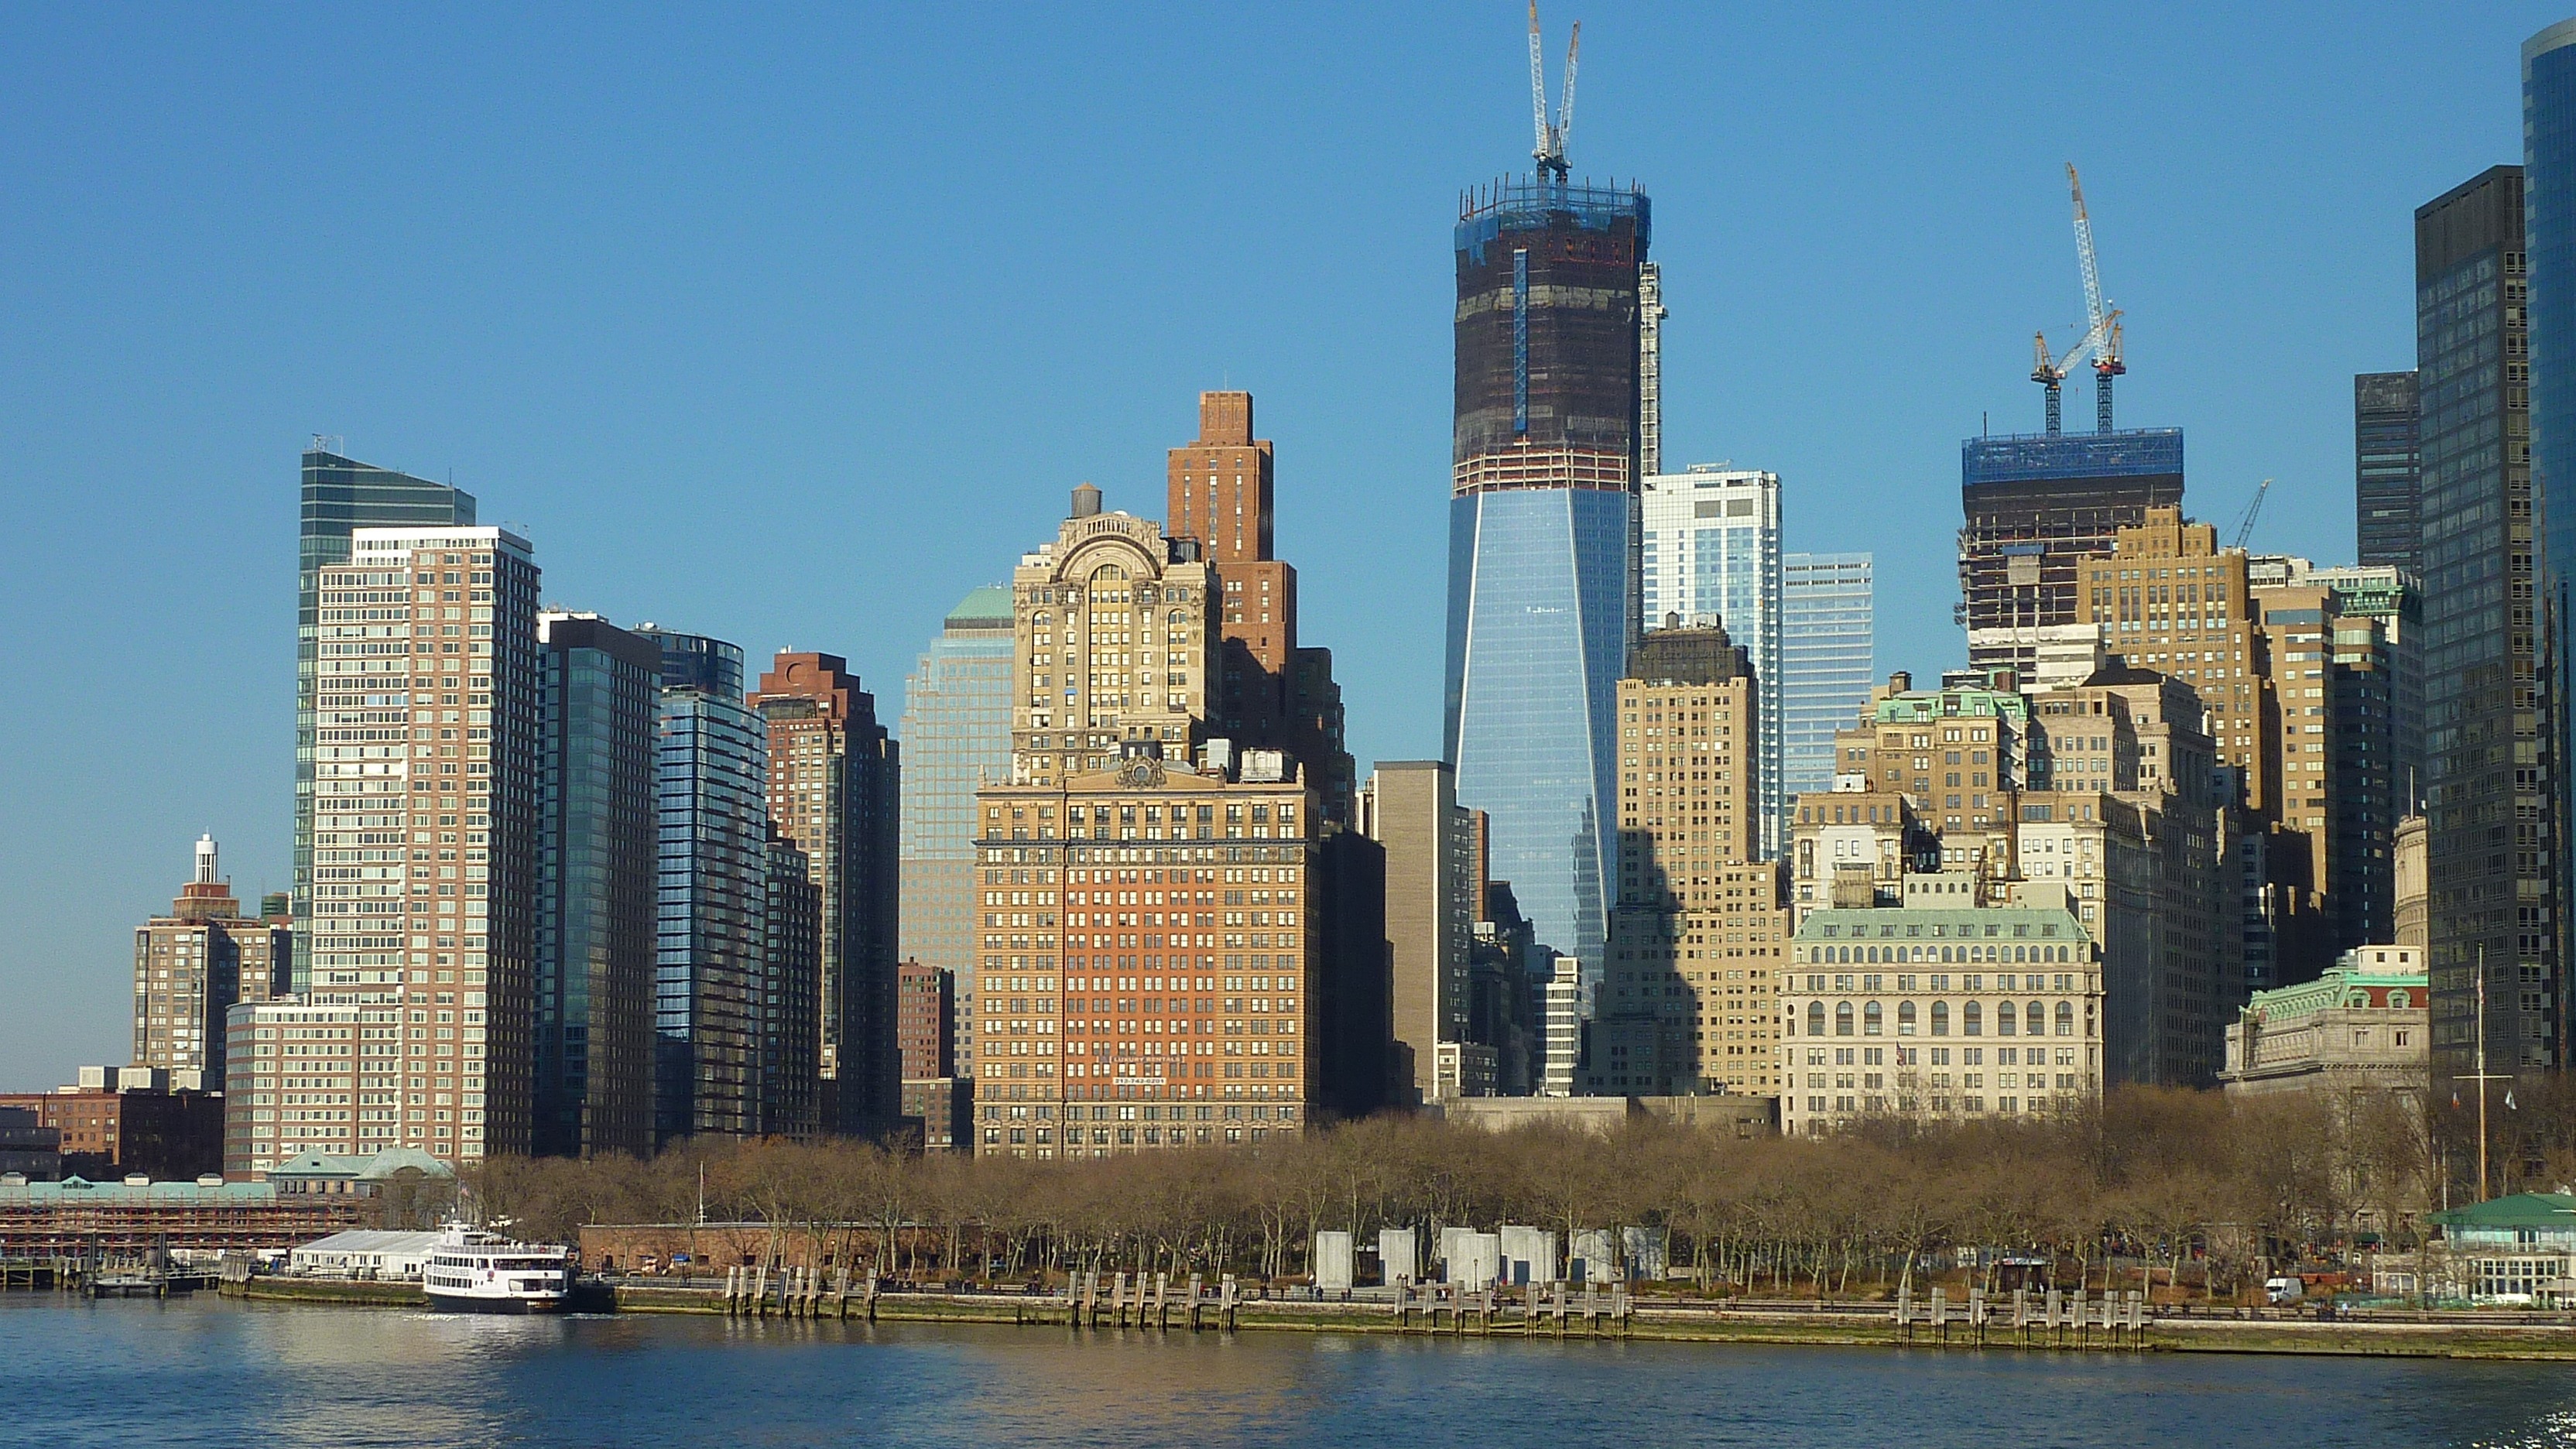
skyline, city, skyscraper, new york, manhattan, new york city, cityscape, downtown, reflection, tower, nyc, landmark, tourism, world trade center, waterway, tower block, ferry, ny, metropolis, hudson, tours, urban area, geographical feature, human settlement, staten island ferry